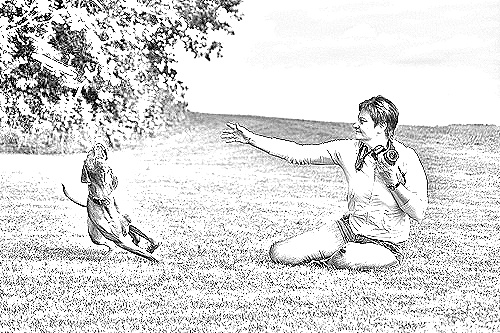
Portrait style: Sketch Portrait